The Harder They Come

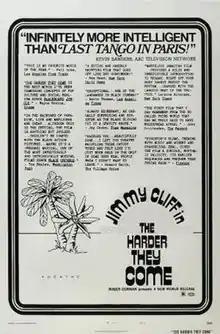
Original release poster

The Harder They Come is a 1972 Jamaican crime film directed by Perry Henzell and co-written by Trevor D. Rhone, and starring Jimmy Cliff. The film is most famous for its reggae soundtrack that is said to have "brought reggae to the world".